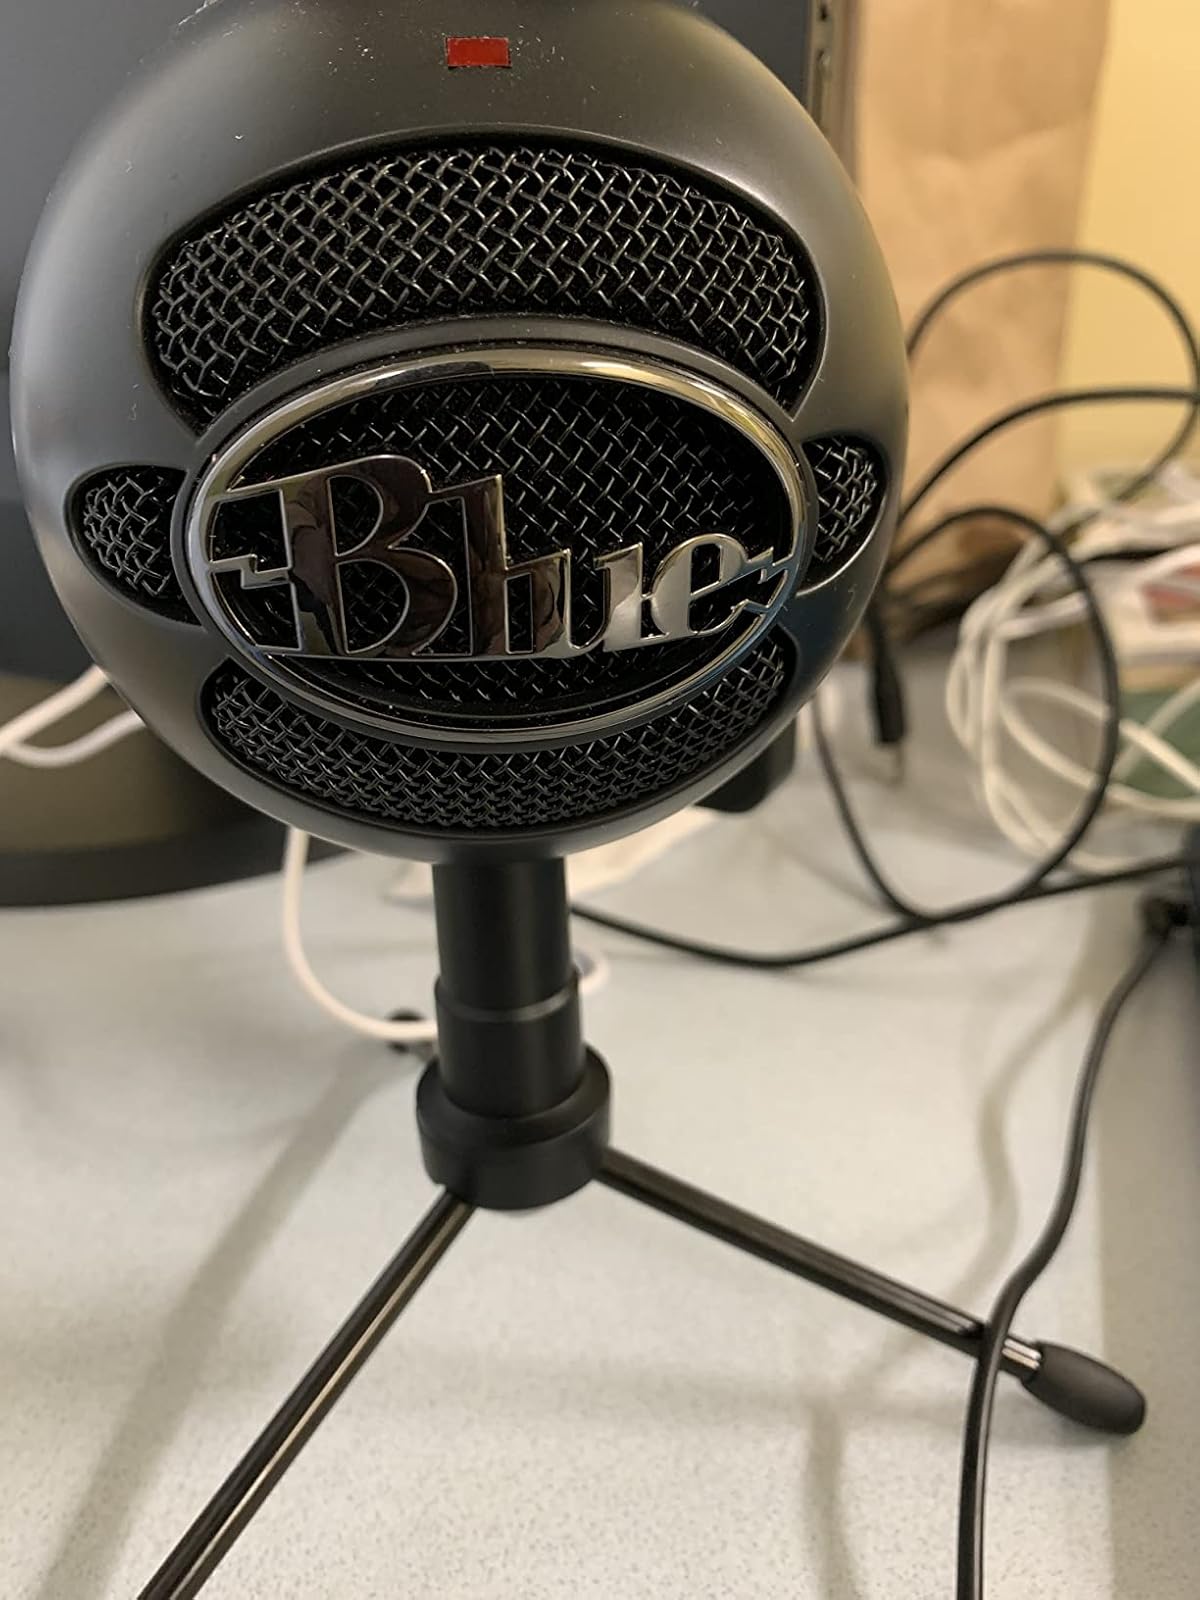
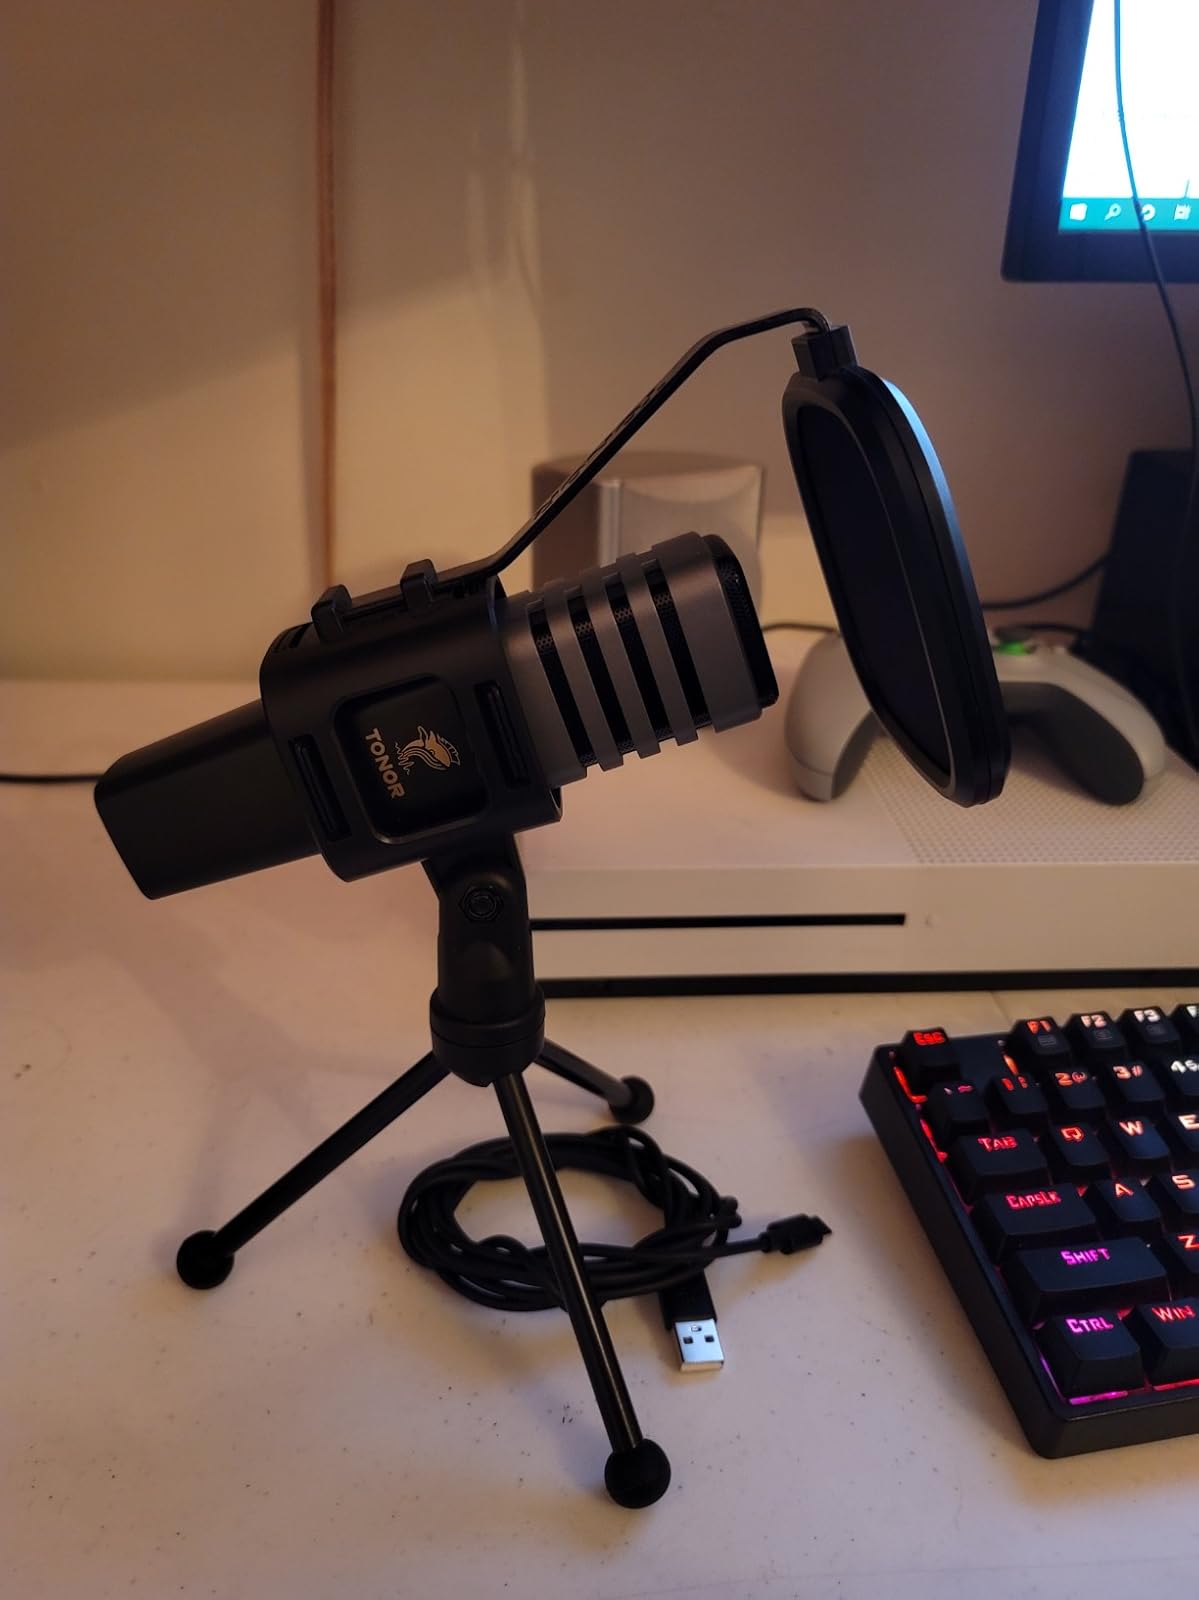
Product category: microphone
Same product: no